Lambeth Palace

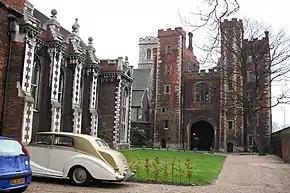
The Great Hall, St Mary-at-Lambeth, and the Tudor gatehouse (from inside), with the river on the right.

While the original residence of the archbishop of Canterbury was in his episcopal see, Canterbury, Kent, a site originally called the Manor of Lambeth or Lambeth House was acquired by the diocese around AD 1200 (though Archbishop Anselm had a house there a century earlier) and has since served as the archbishop's London residence. The site was chosen for its convenient proximity to the royal palace and government seat of Westminster, just across the Thames. The site is bounded by Lambeth Palace Road to the west and Lambeth Road to the south, but it is excluded from the parish of North Lambeth which encompasses all other surrounding land. The garden park is listed and resembles Archbishop's Park, a neighbouring public park; however, it was a larger area with a notable orchard until the early 19th century. The former church in front of its entrance has been converted to the Garden Museum. The south bank of the Thames along this reach, not part of historic London, developed slowly because the land was low and sodden: it was called Lambeth Marsh, as far downriver as the present Blackfriars Road. The origins of the name of Lambeth come from its first record in 1062 as "Lambehitha", meaning 'landing place for lambs' ('hitha' or 'hithe' referring to a landing on the river): archbishops came and went by water, as did John Wycliffe, who was tried here for heresy in 1378. In the Peasants' Revolt of 1381, the palace was attacked. Cardinal Pole lay in state in the palace for 40 days after he died there in 1558.